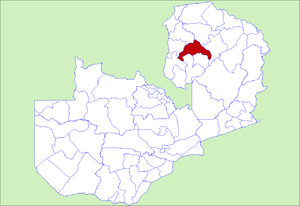
Le District de Luwingu est un district de Zambie, situé dans la Province Septentrionale. Sa capitale se situe à Luwingu. Selon le recensement zambien de 2000, le district a une population de 80 758 personnes.